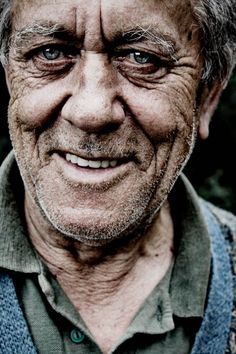
Label: Colored